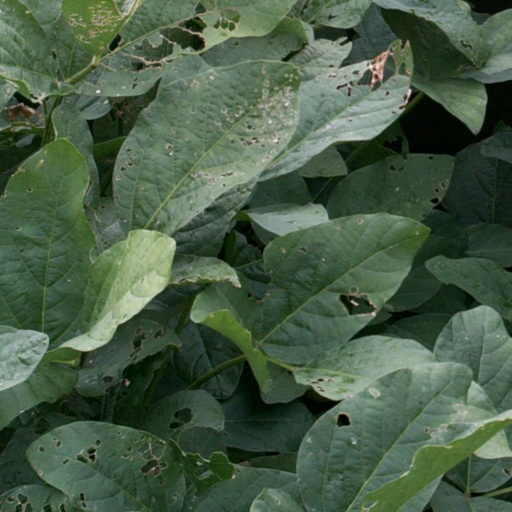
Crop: soybean